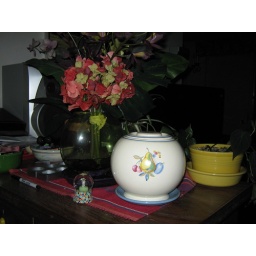
sitting in a peristinkle saucer beside a vine growing in a fiesta plant pot